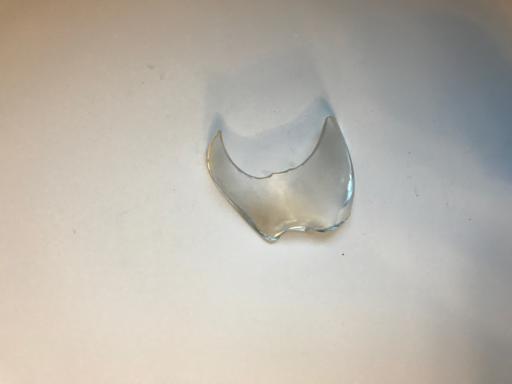
Waste category: glass